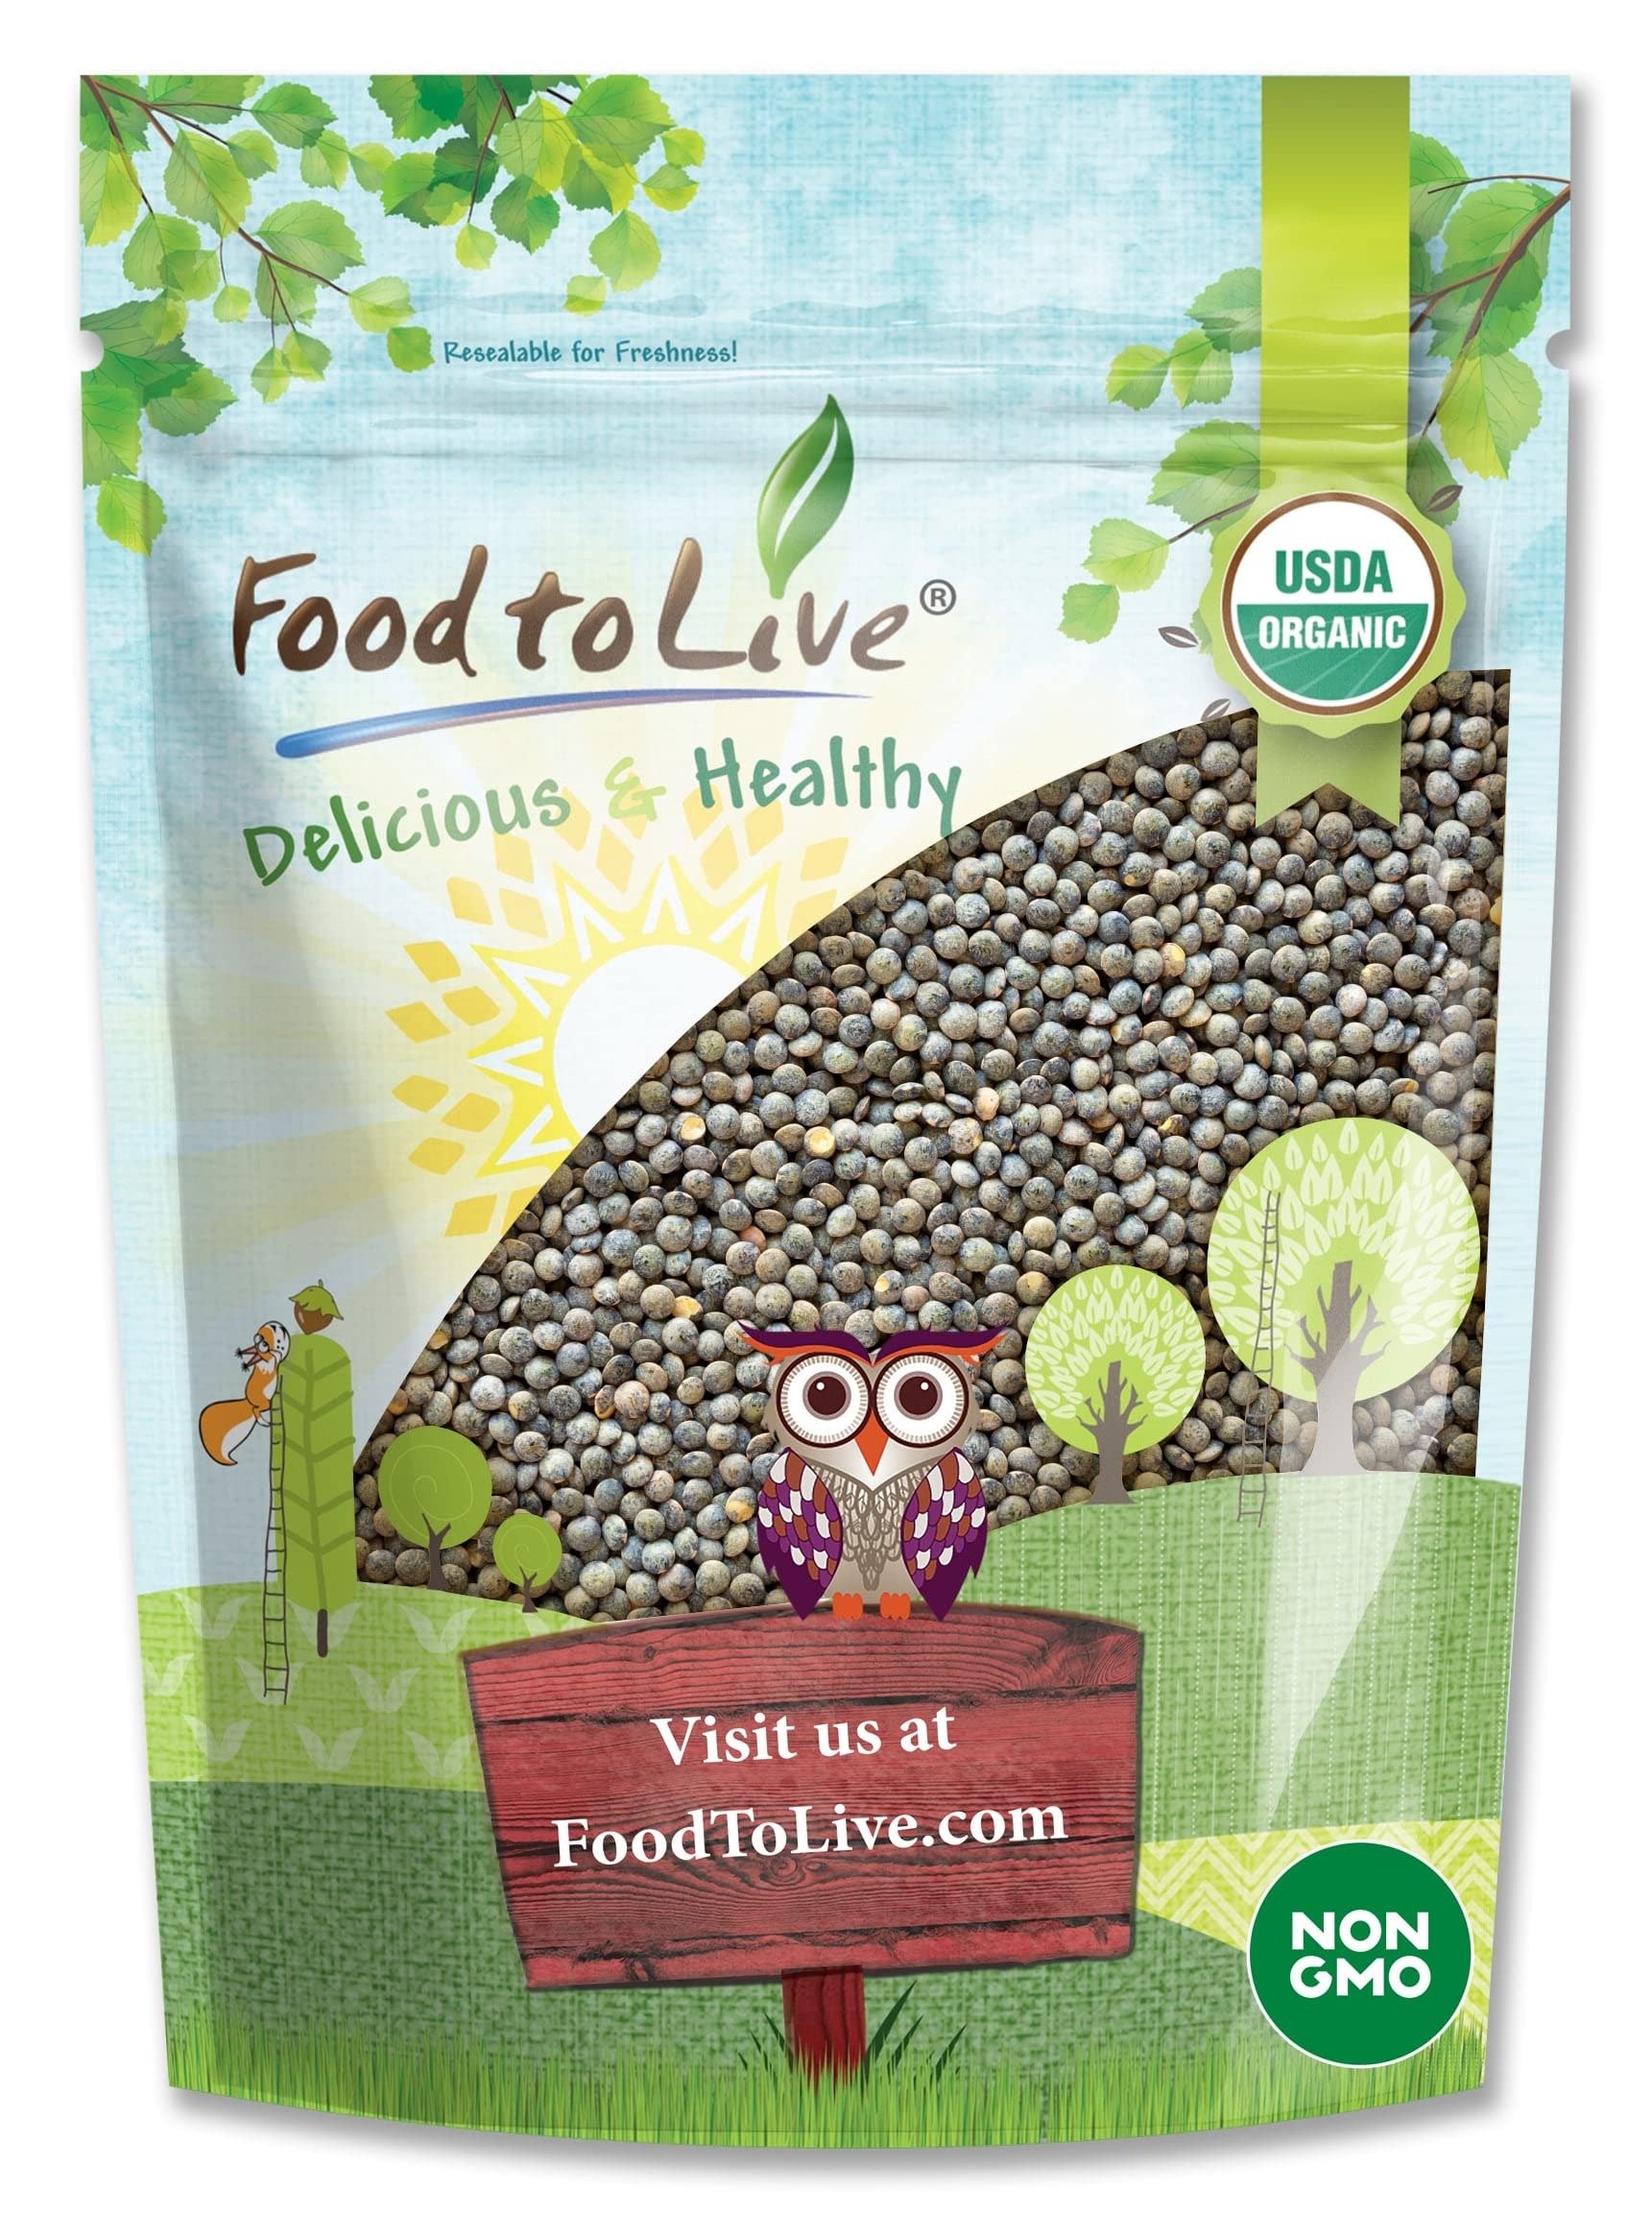
Item Name: Food to Live Organic French Green Lentils, 3 Pounds – Non-GMO, Whole Dry Beans, Raw, Sproutable, Vegan, Kosher, Bulk. Rich in Folate, Fiber, and Plant-Based Protein. Great for Soups, Chili and Curries
Bullet Point 1: ✔️PROTEIN AND FIBER SOURCE: Eat Organic French Green Lentils to enrich your diet with plant-based proteins and fiber.
Bullet Point 2: ✔️NUTRITIOUS AND TASTY: French organic lentils are rare and packed with essential nutrients, including B vitamins.
Bullet Point 3: ✔️PEPPERY SAVORY GOODNESS: Organic French lentils have a deliciously natural, spicy taste with notes of mineral and earth flavors.
Bullet Point 4: ✔️COOK FAST: No need for lengthy pre-soaking, you can cook French lentils and enjoy them in less than an hour.
Bullet Point 5: ✔️AMAZING IN MANY DISHES: Organic French Lentils used in Chilies, curries, and stews. Add them to hummus, burgers, salads, and lentil soups.
Value: 48.0
Unit: Ounce

Price: 24.5